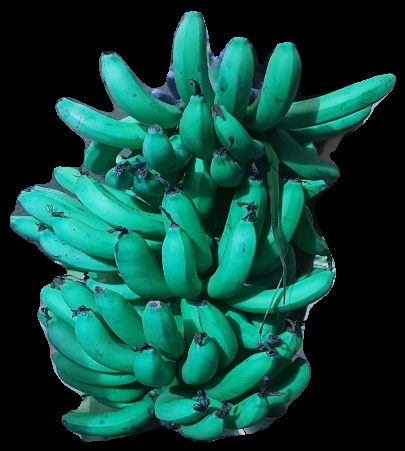
Variety: pachbale
Grade: grade3